Gump Roast

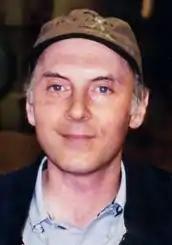
Dan Castellaneta wrote the episode with his wife Deb Lacusta.

"Gump Roast" was co-written by Dan Castellaneta and his wife Deb Lacusta, while Mark Kirkland served as director. It was first broadcast on the Fox network in the United States on April 21, 2002. The idea for the episode came about when Castellaneta and the other main "Simpsons" cast members were on hiatus while renegotiating their salaries. Lacusta and Castellaneta, discussing the film "Forrest Gump", wondered if the stories Gump told actually happened or if he made them up. They realized that Gump was similar to Homer, who's also dimwitted and has "fumbled into" an array of larger-than-life situations. When the cast members settled the salary issue and returned to work, Castellaneta and Lacusta presented their script to show runner Al Jean, who put the episode into production.